Tetrad (meiosis)

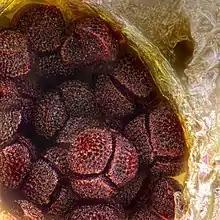
Spores of "Riccia sorocarpa" still associated in tetrads following meiosis.

The tetrad is the four spores produced after meiosis of a yeast or other Ascomycota, "Chlamydomonas" or other alga, or a plant. After parent haploids mate, they produce diploids. Under appropriate environmental conditions, diploids sporulate and undergo meiosis. The meiotic products, spores, remain packaged in the parental cell body to produce the tetrad.